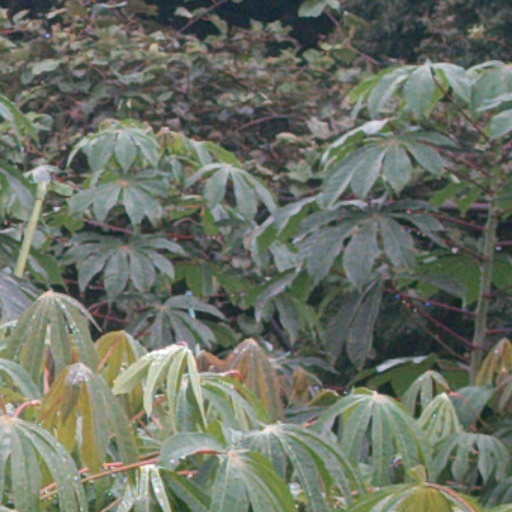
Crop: cassava